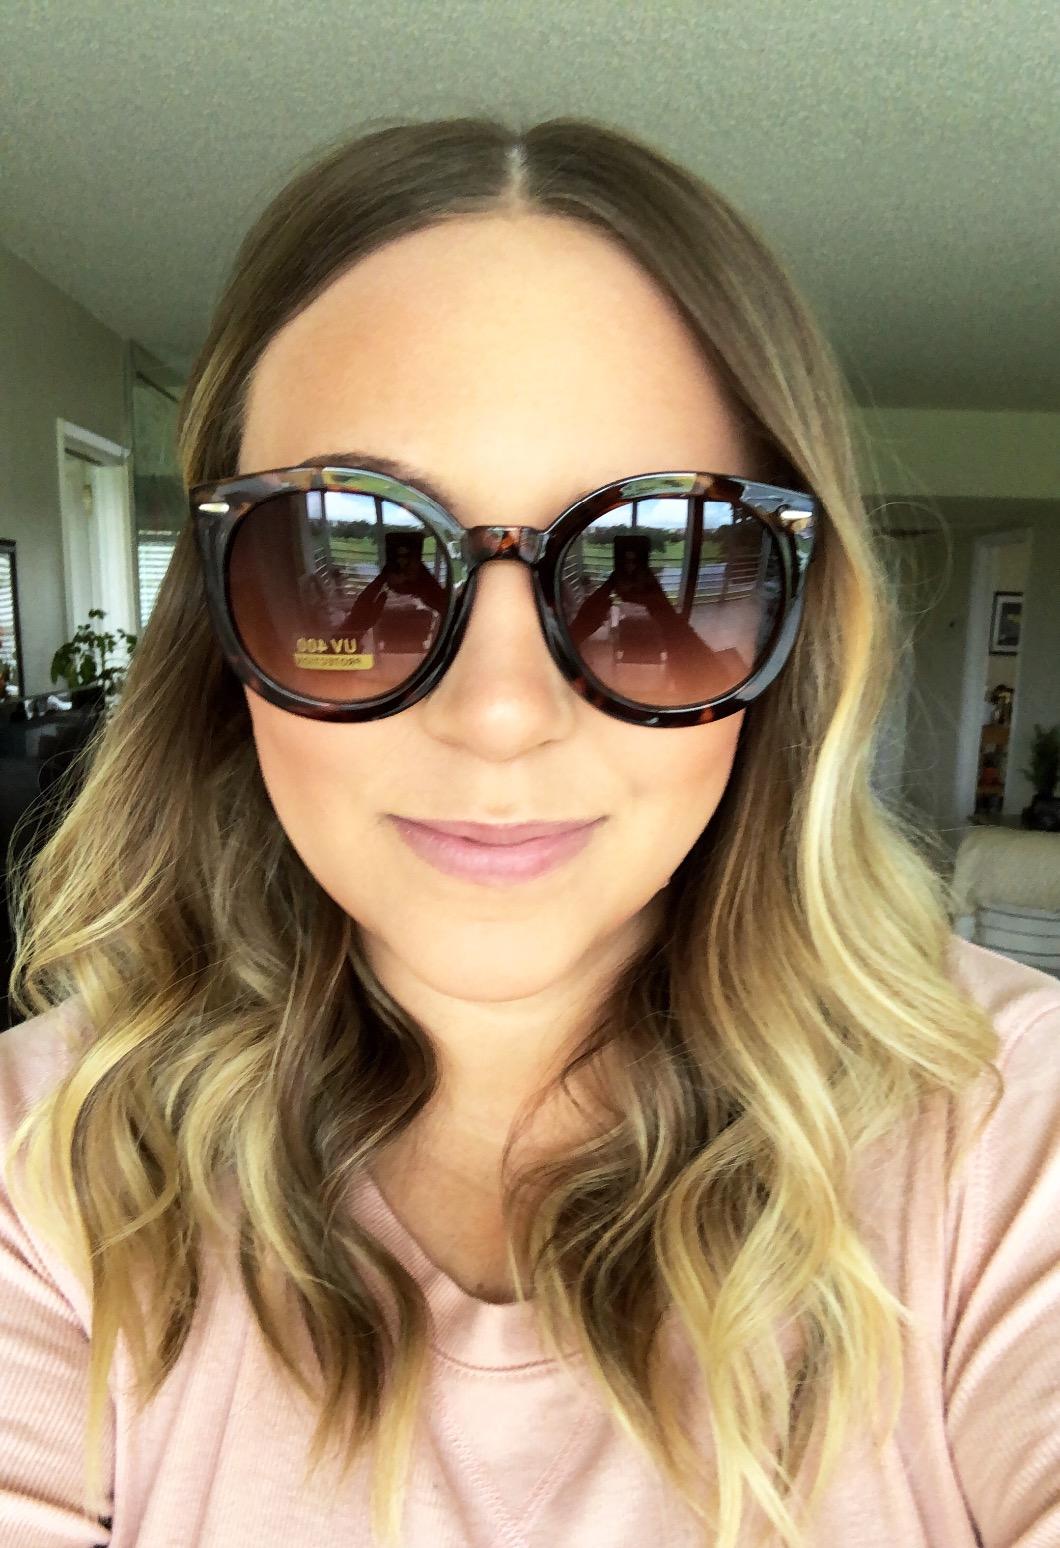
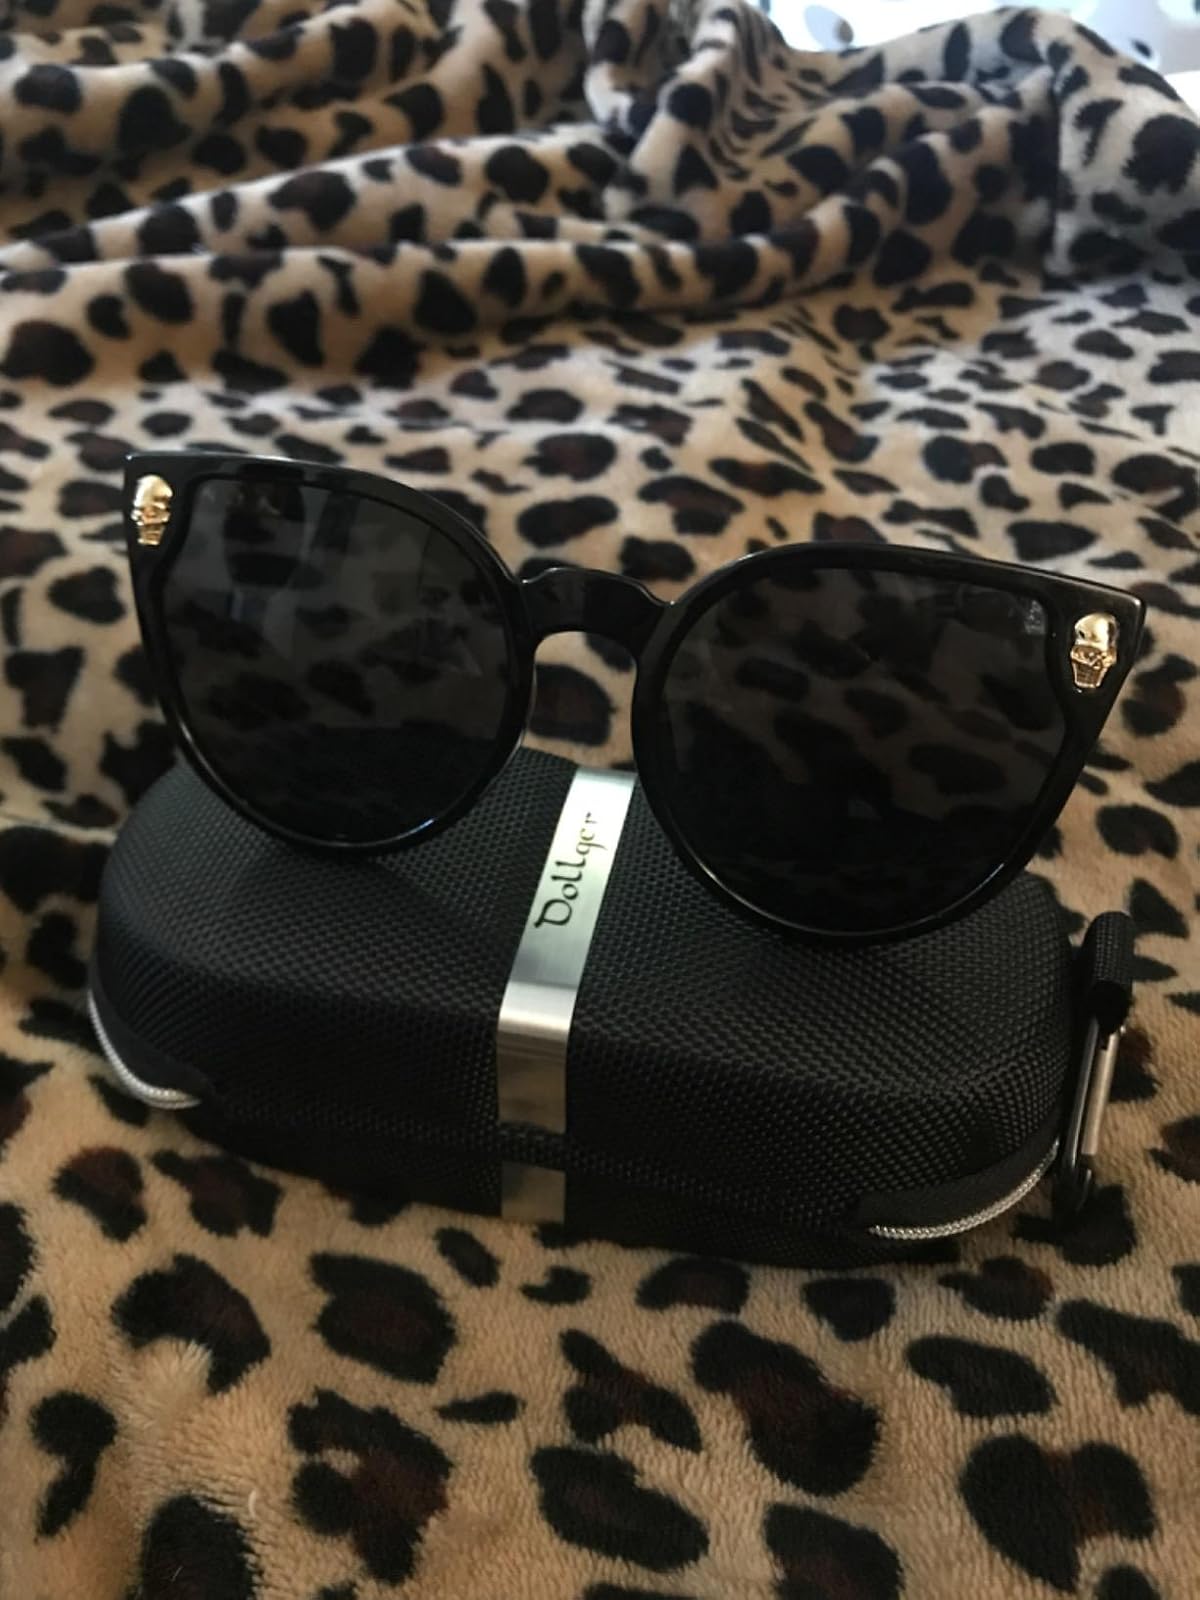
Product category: accessories_sunglasses
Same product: no